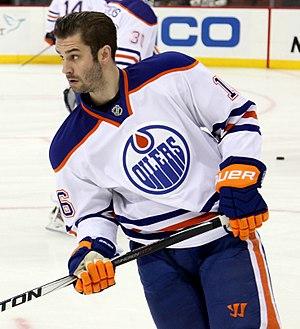
Edward Purcell, dit Teddy Purcell, est un joueur professionnel canadien de hockey sur glace. Il évolue au poste d'ailier.